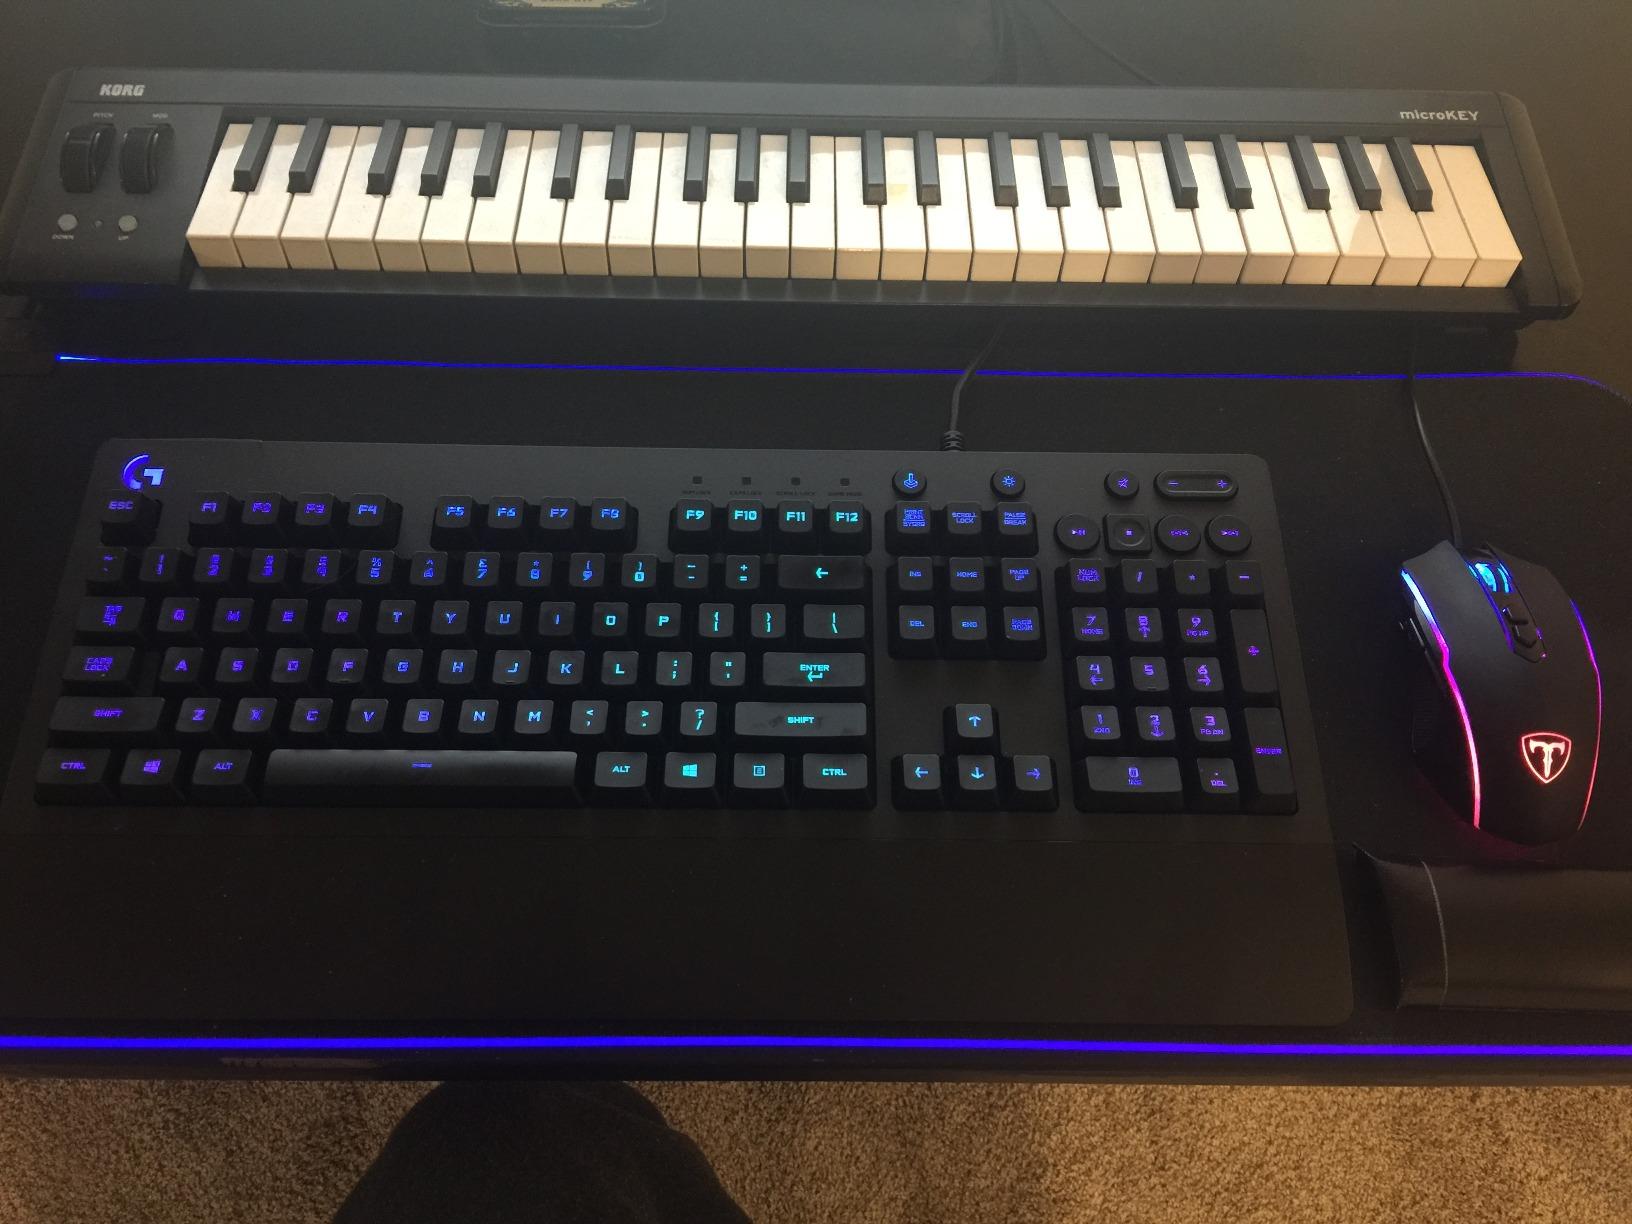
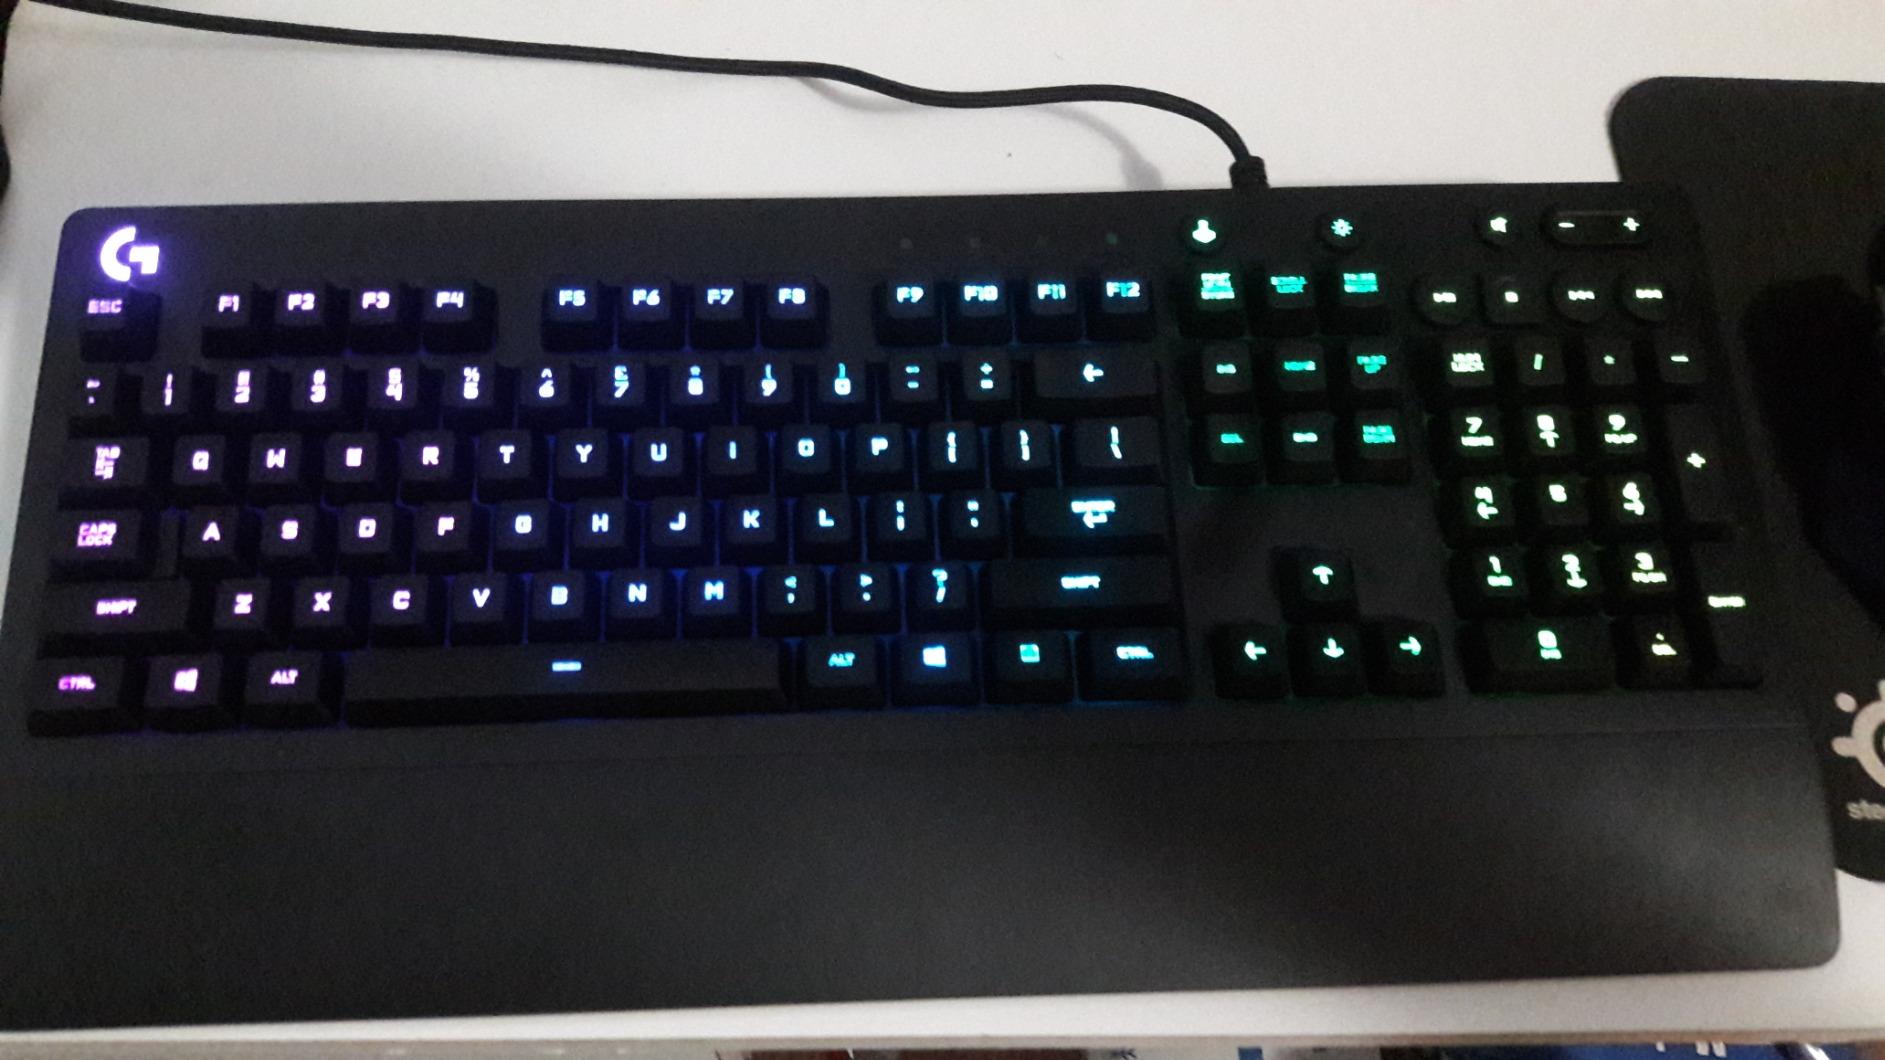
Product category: keyboard
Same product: yes